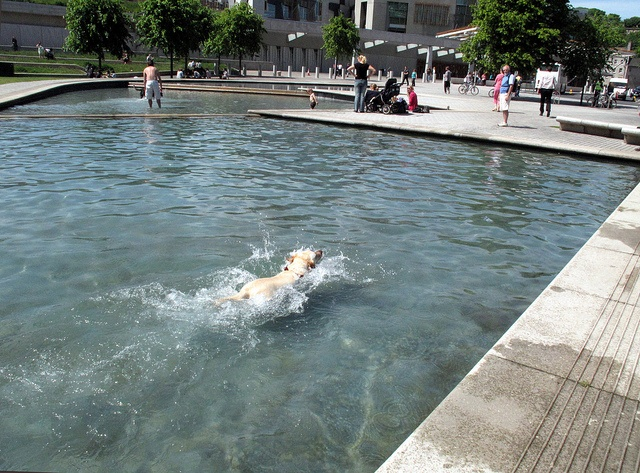
A dog in a public swimming pool swimming.
Dog swimming in outdoor pool on sunny day.
A dog splashes through a public water pool in a park.
Dog enjoying a splash through a plaza lake on a sunny day
A dog splashing and swimming in a public lake.